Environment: real
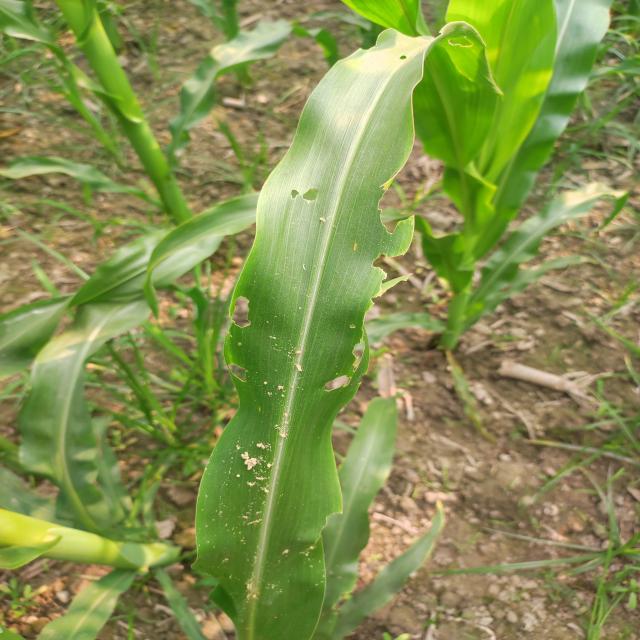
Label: fall_armyworm